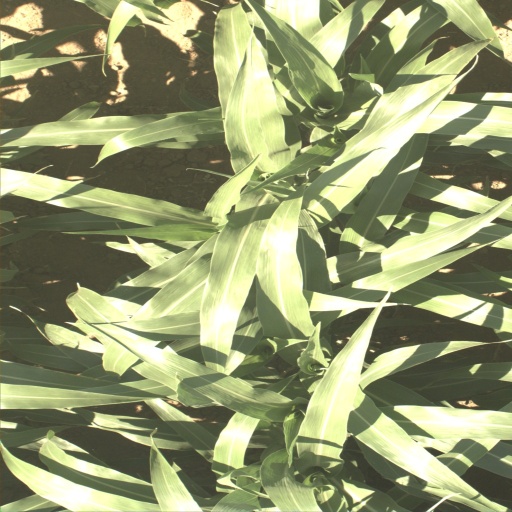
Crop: sorghum